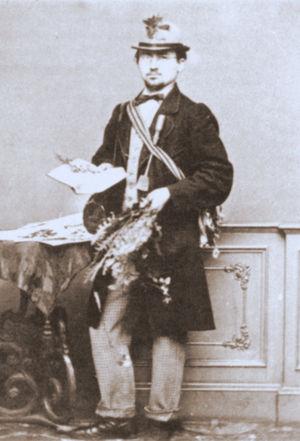
Carl Ernst Otto Kuntze est un botaniste allemand, né le 23 juin 1843 à Leipzig et mort le 27 janvier 1907 à Sanremo en Italie.